Tangier-Tetouan

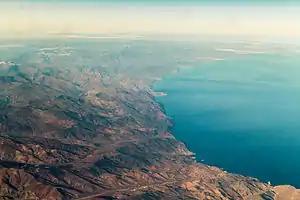
Moroccan Mediterranean Coast (West Side) - aerial photo from Bades over El Jebha to Tétouan with Rif mountains, Tangier-Tetouan region (2014)

The region has a coastline on the west formed by the Atlantic Ocean, on the north by the Strait of Gibraltar and on the east by the Mediterranean Sea. It borders the regions of Gharb-Chrarda-Béni Hssen and Taza-Al Hoceima-Taounate to the south, and also has a border with the Spanish exclave of Ceuta.